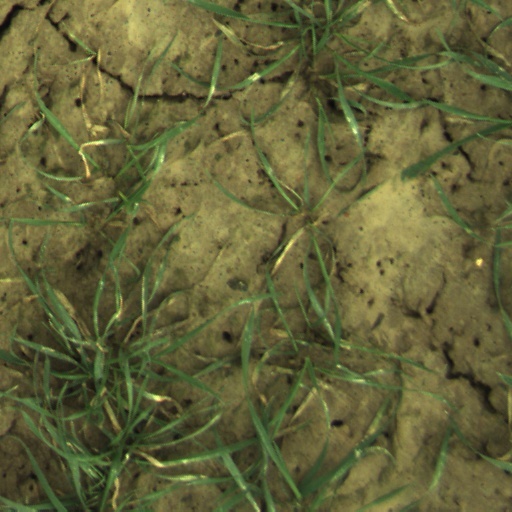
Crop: wheat